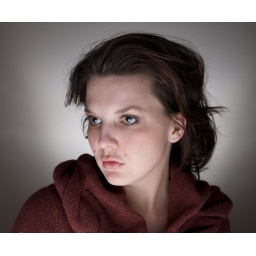
strobist: 285hv 1/4 through umbrella directly beneath camera. 285hv 1/16 bare on white wall